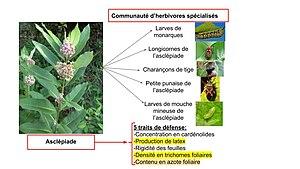
En biologie, la coévolution décrit les transformations qui se produisent au cours de l’évolution entre deux espèces ou plus de deux espèces à la suite de leurs influences réciproques.